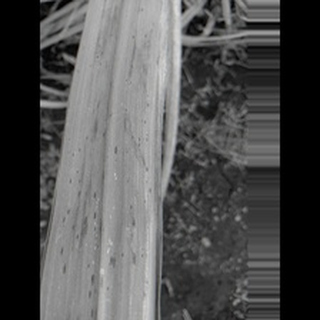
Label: sugarcane_rust